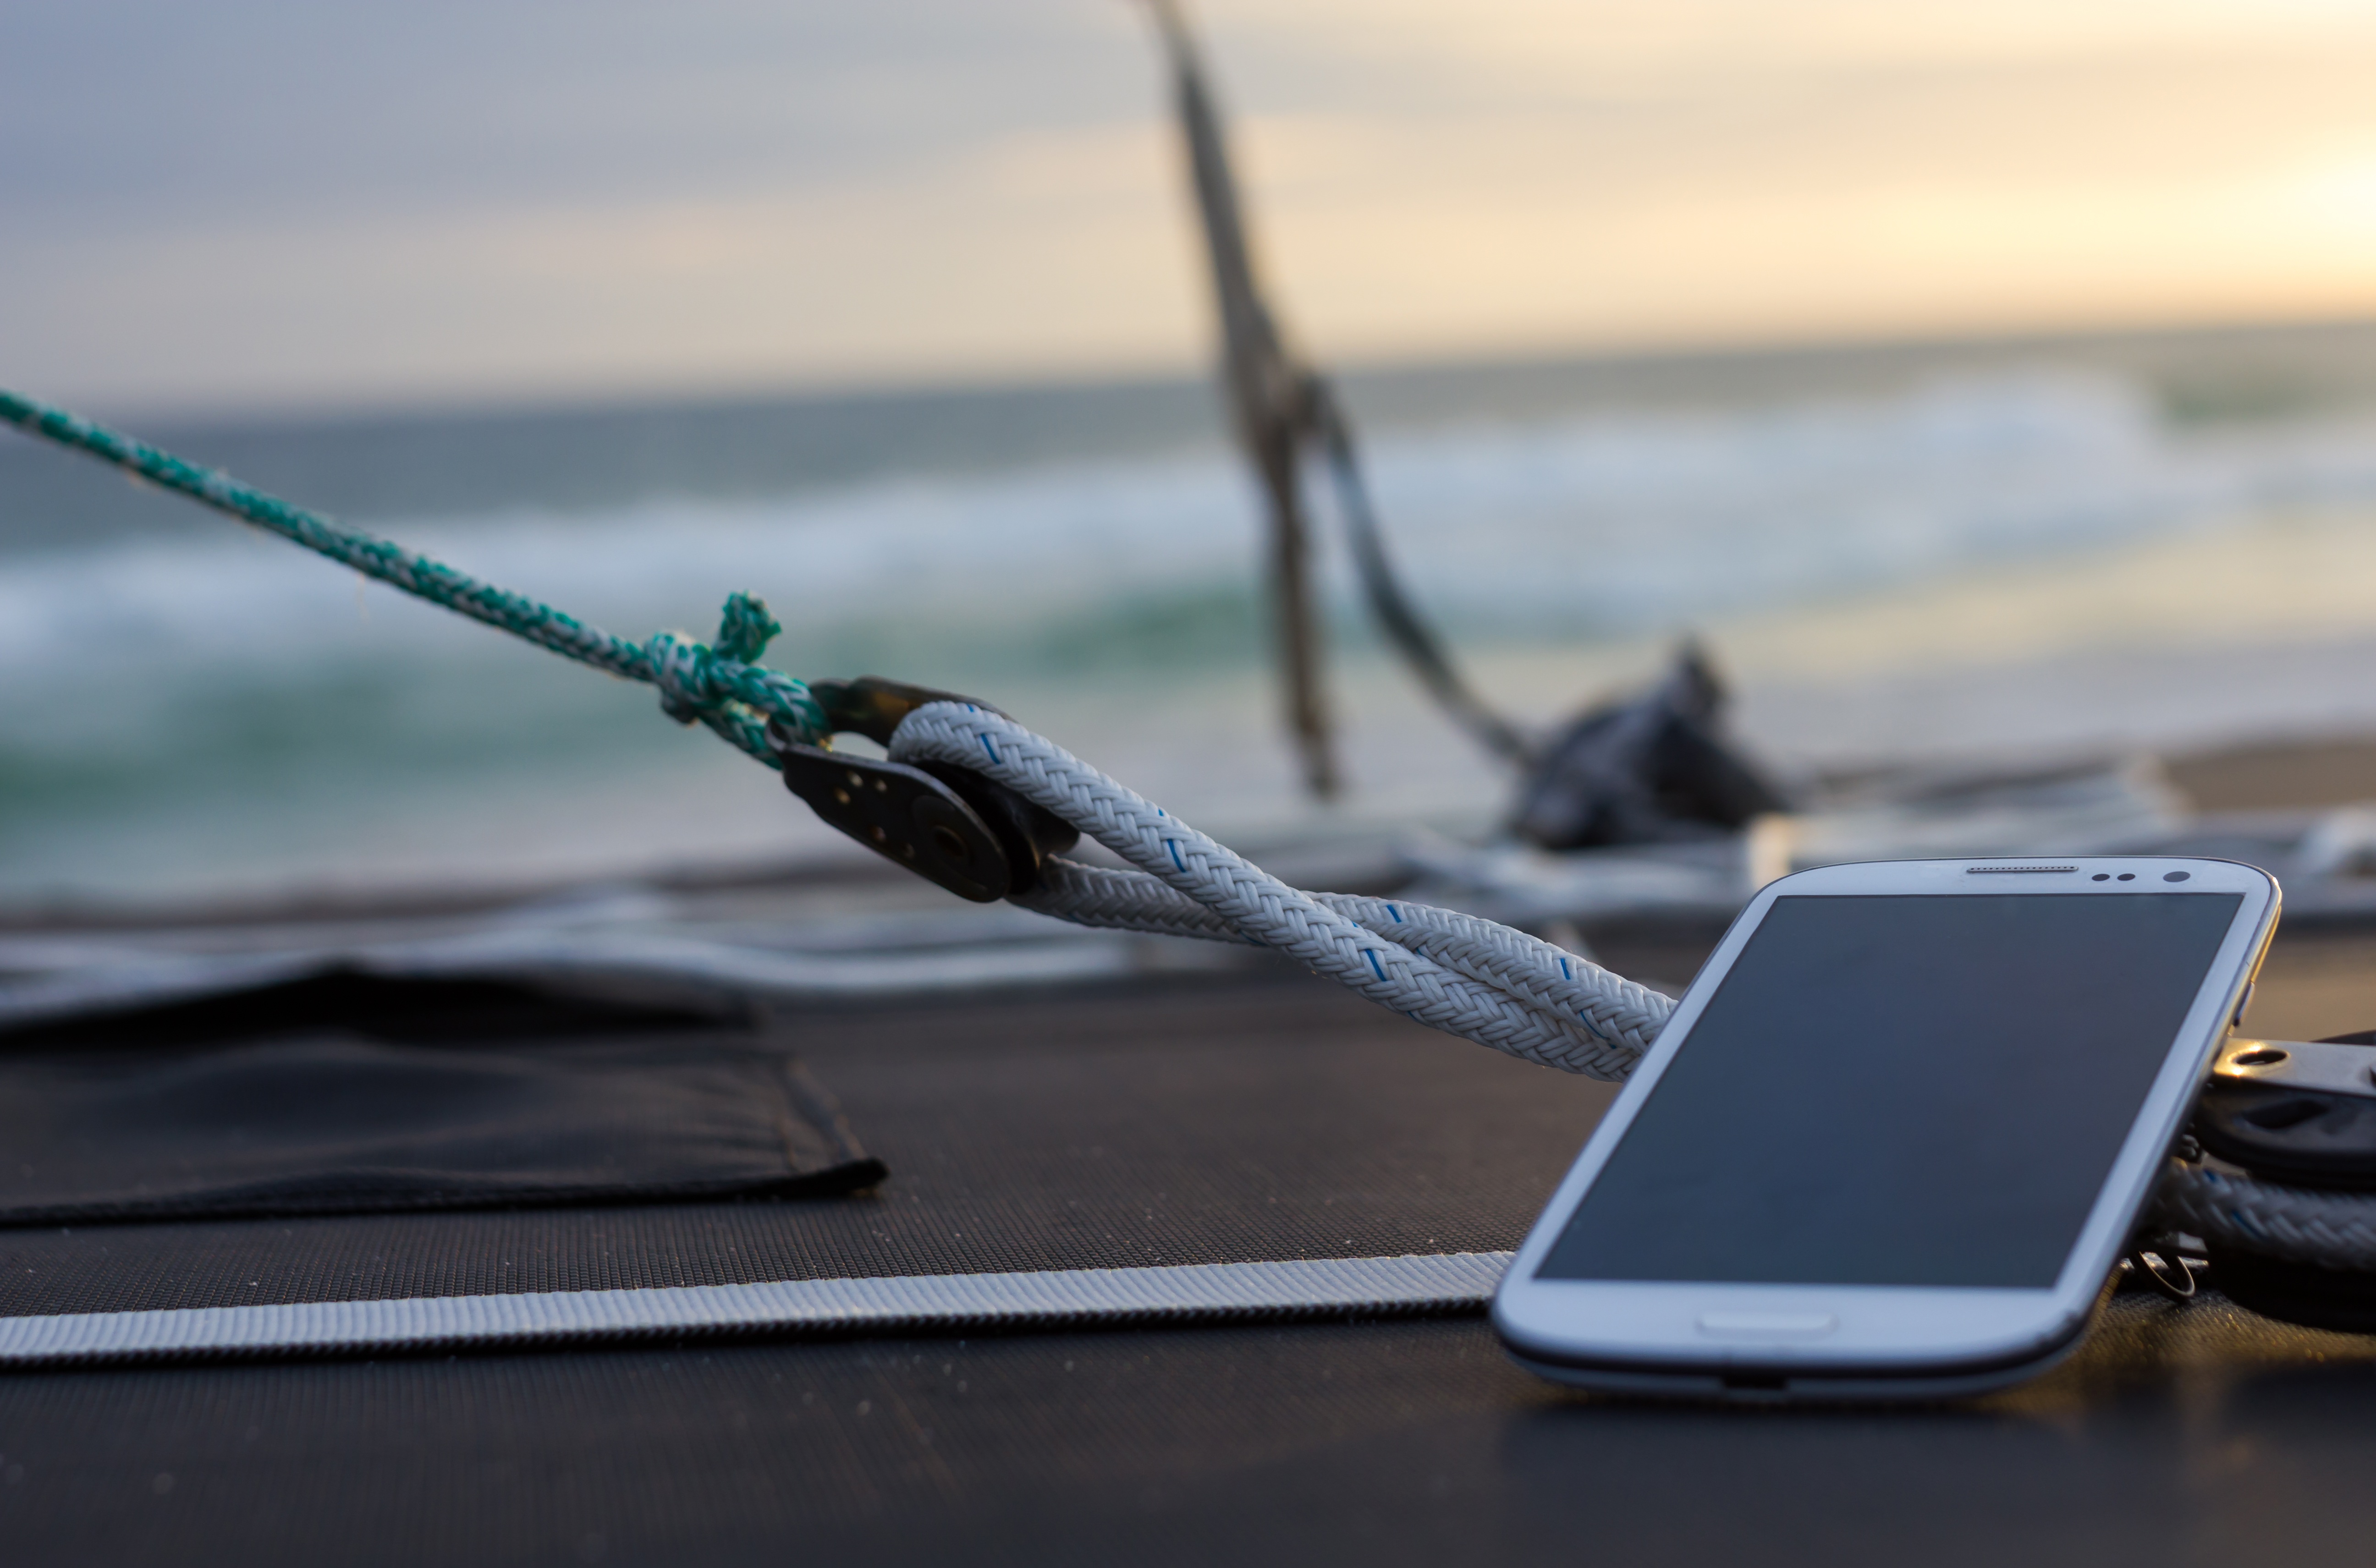
screen, beach, ocean, rope, technology, sunset, white, boat, travel, touch, green, vehicle, phone, blue, business, black, colorful, yellow, modern, background, display, boating, wireless, mobility, data, business travel, staying in touch, fun connected